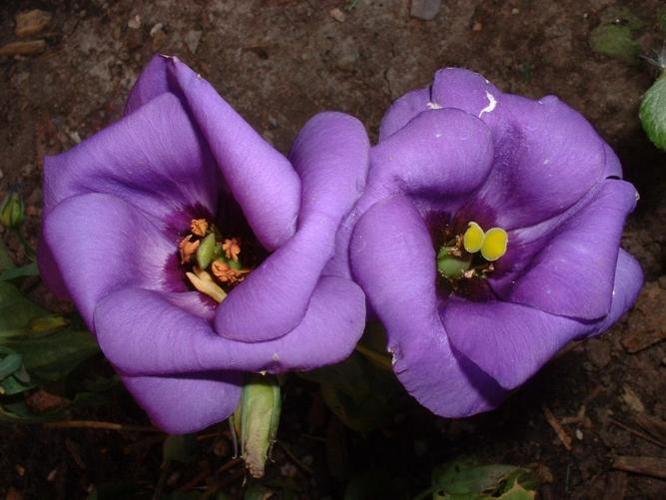
Label: bolero deep blue